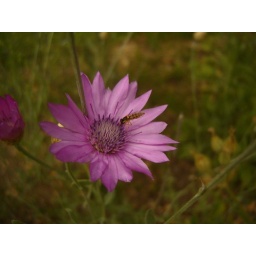
Xeranthemum annum, a rare plant growing in the demonstration beds at the university gardens